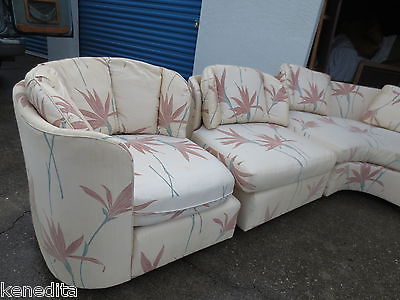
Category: sofa